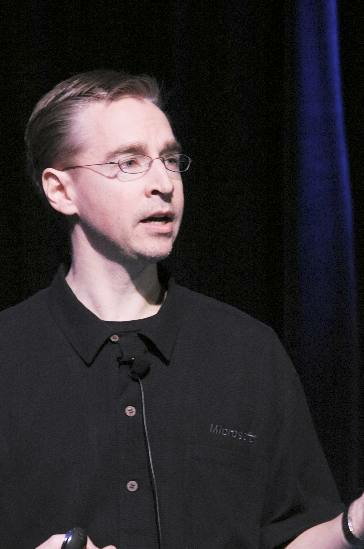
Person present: Yes